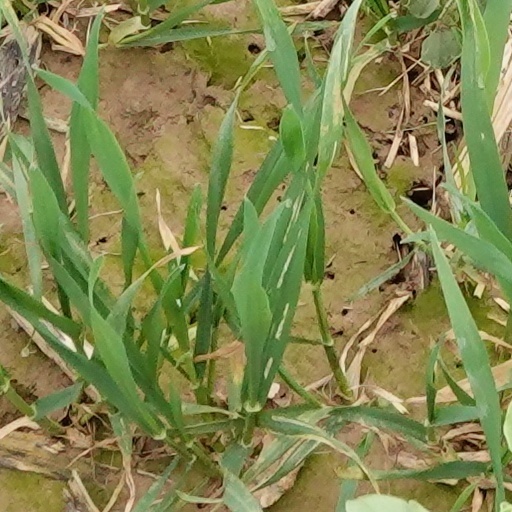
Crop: wheat